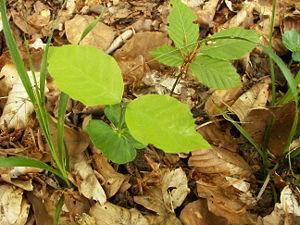
Un arbre est une plante ligneuse terrestre comportant un tronc sur lequel s'insèrent des branches ramifiées portant le feuillage dont l'ensemble forme le houppier, appelé aussi couronne.